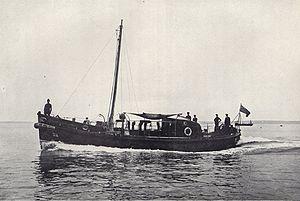
Le William and Kate Johnston est un ancien Lifeboat de la Royal National Lifeboat Institution dont l'immatriculation est ON 682.